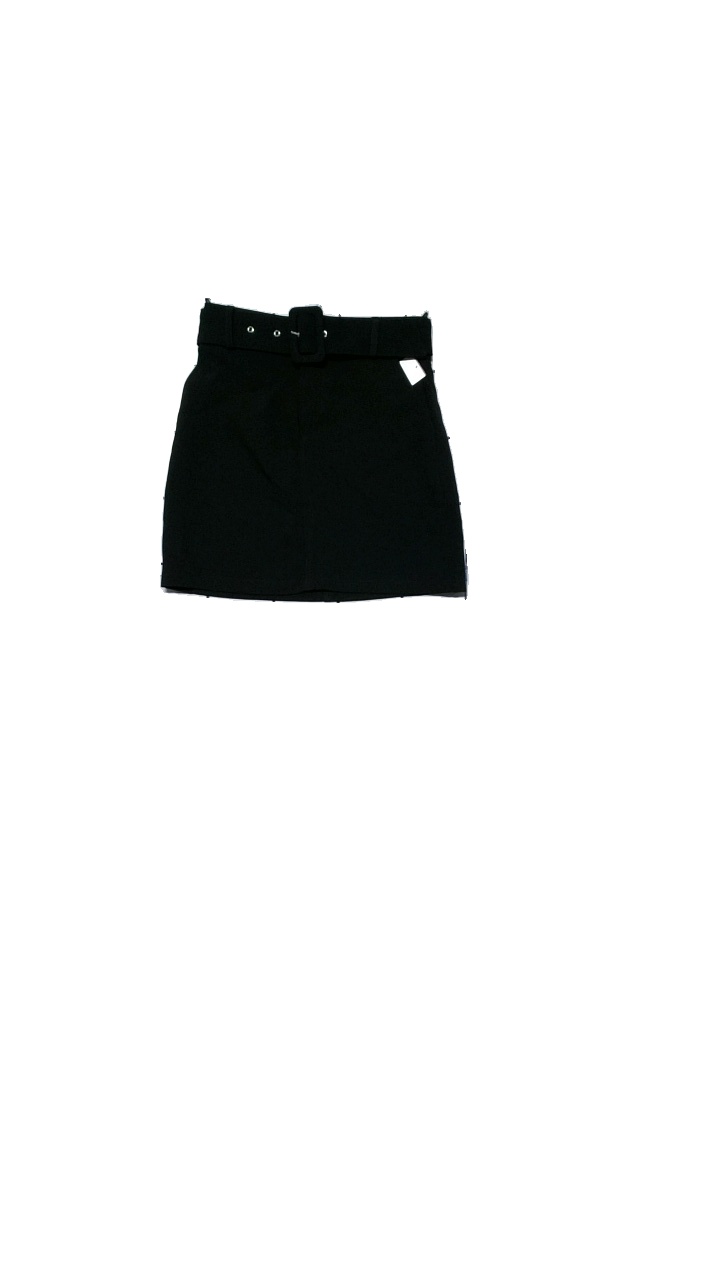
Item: Skirt (Ladies)
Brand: Amisu (new Yorker)
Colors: Black
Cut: Regular
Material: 94% polyester, 6% elastane
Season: All
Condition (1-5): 4
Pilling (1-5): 1
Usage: Reuse
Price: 50-100